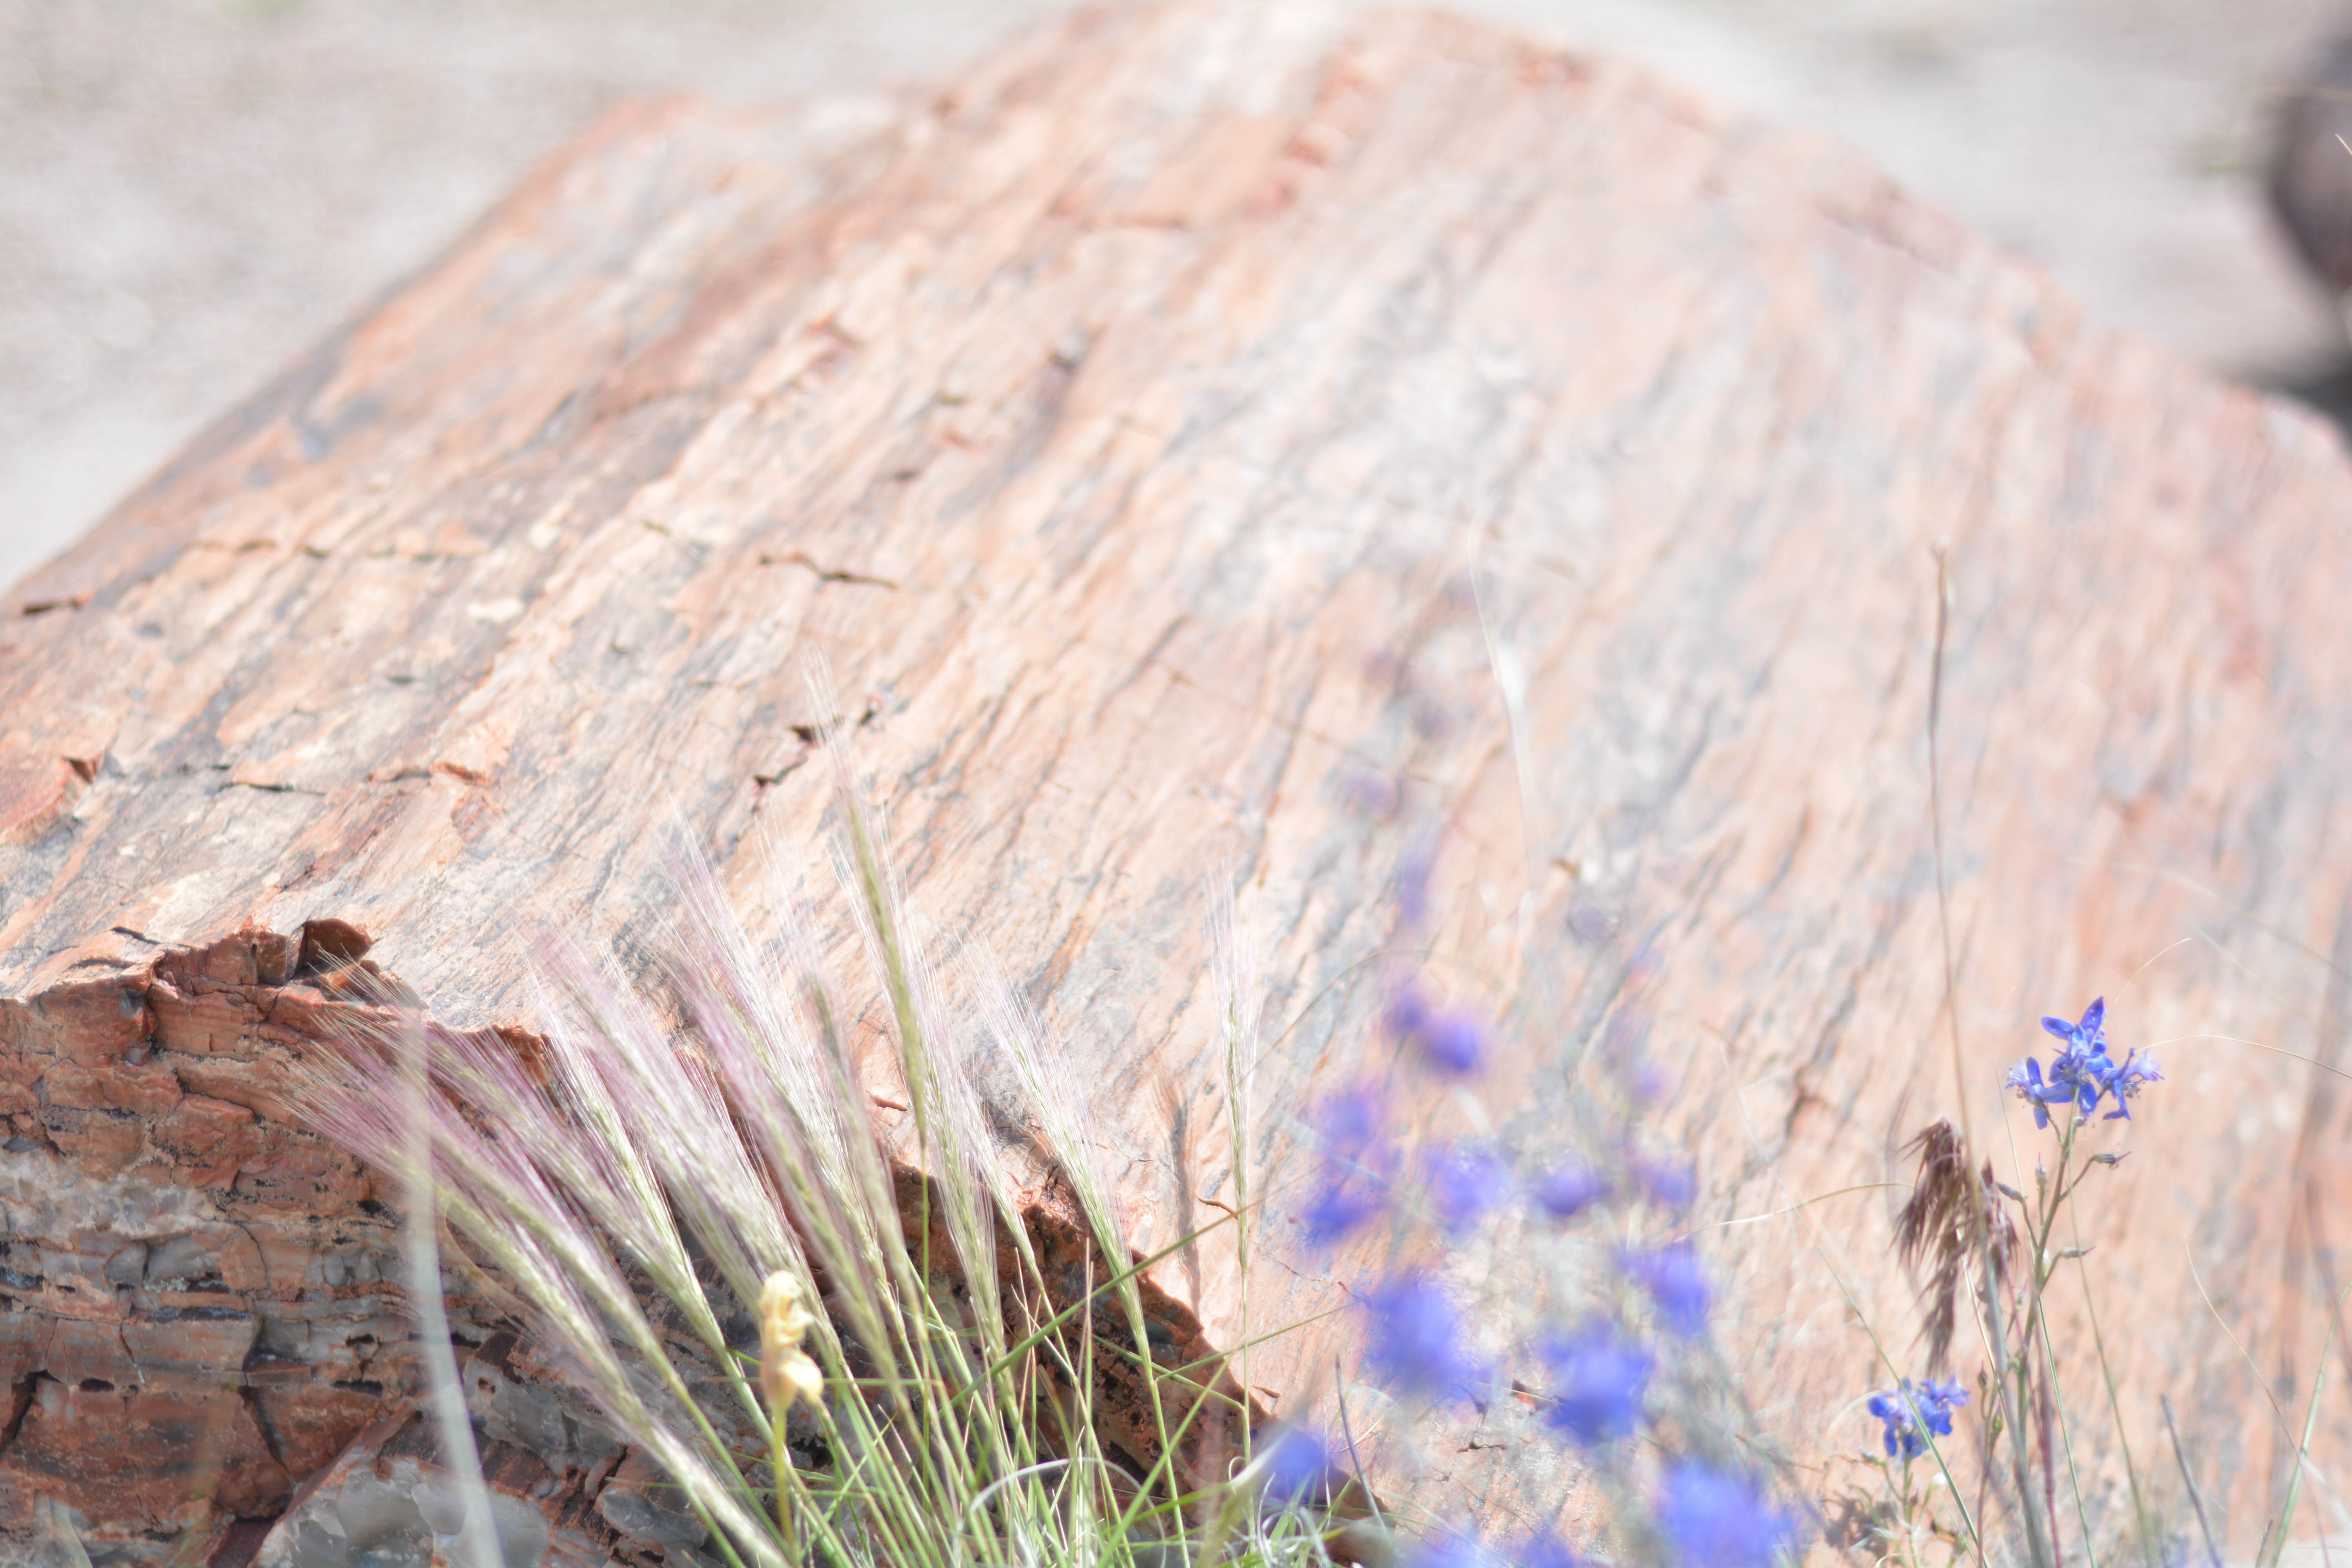
rock, plant, wood, leaf, flower, soil, material, geology, marccooper, painteddesert, petrifiedforest, route66, holbrook, arizonalandscape, grass family